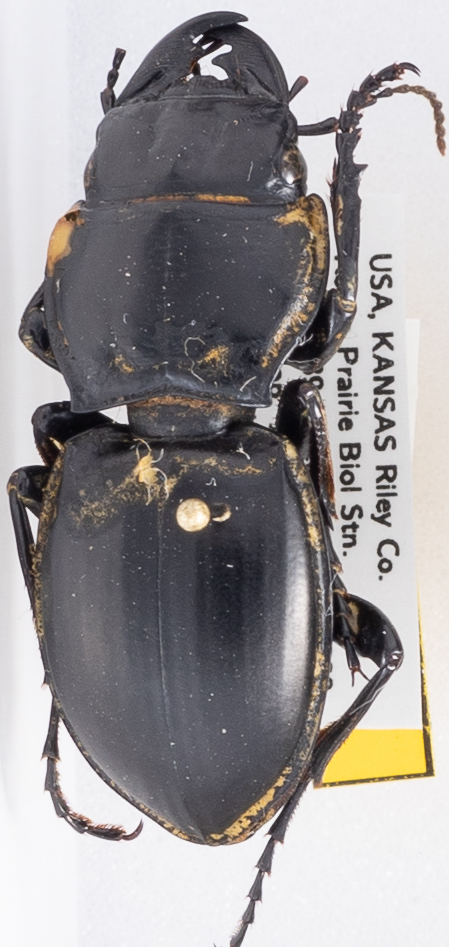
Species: Pasimachus californicus
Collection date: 2019-08-12
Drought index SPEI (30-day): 0.36
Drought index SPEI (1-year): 2.09
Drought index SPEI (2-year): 0.82